St. Augustine Amphitheatre

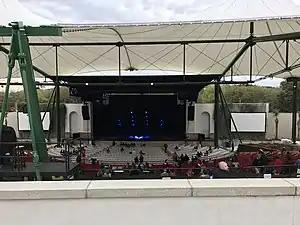
View of stage from section 302 (2019)

The "St. Augustine Amphitheatre Farmers' market" is open Saturday mornings from 8:30am to 12:30pm throughout the year. In addition to produce and plants direct from the farm, there is fresh seafood, cheeses, baked goods, Food trucks and wares from local artists & craftspeople. Live entertainment is provided many Saturdays.